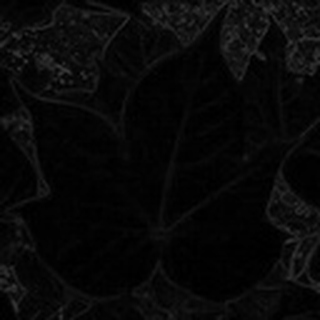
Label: healthy_cotton